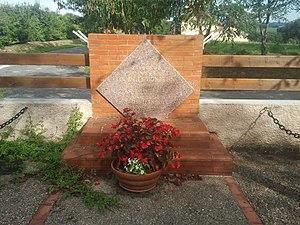
Monument aux morts de Lourties-Monbrun
Lourties-Monbrun est une commune française située dans le département du Gers en région Occitanie.